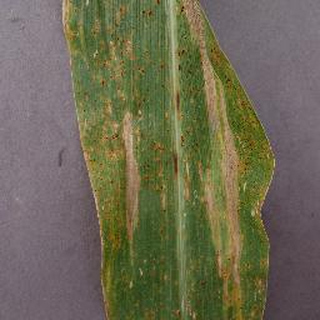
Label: corn_northern_leaf_blight